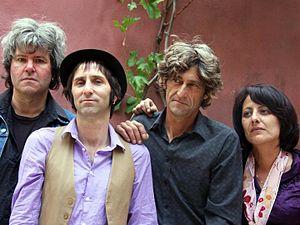
Gil Rose et les Hydropathes
Gil Rose et les Hydropathes est un groupe de rock originaire de Nîmes dans le Sud de la France.